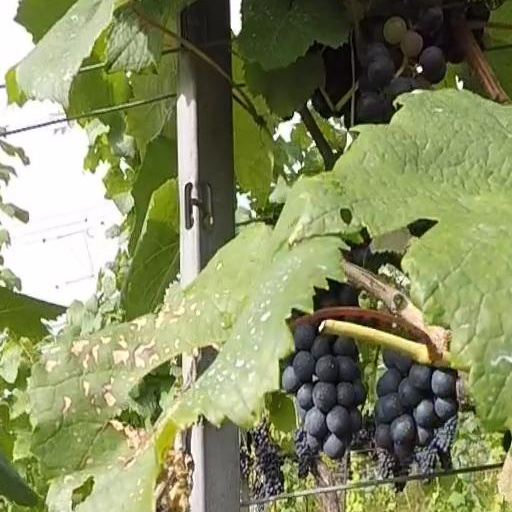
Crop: grape